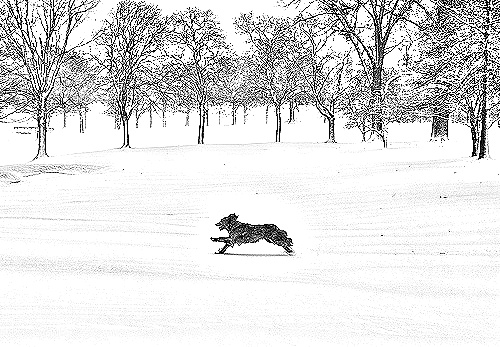
Portrait style: Sketch Portrait